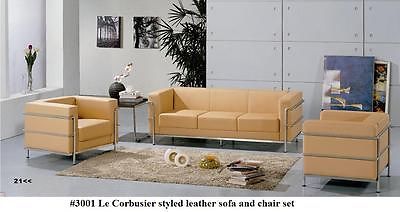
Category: chair